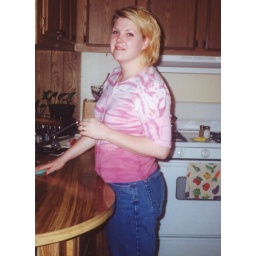
Marci in pink shirt